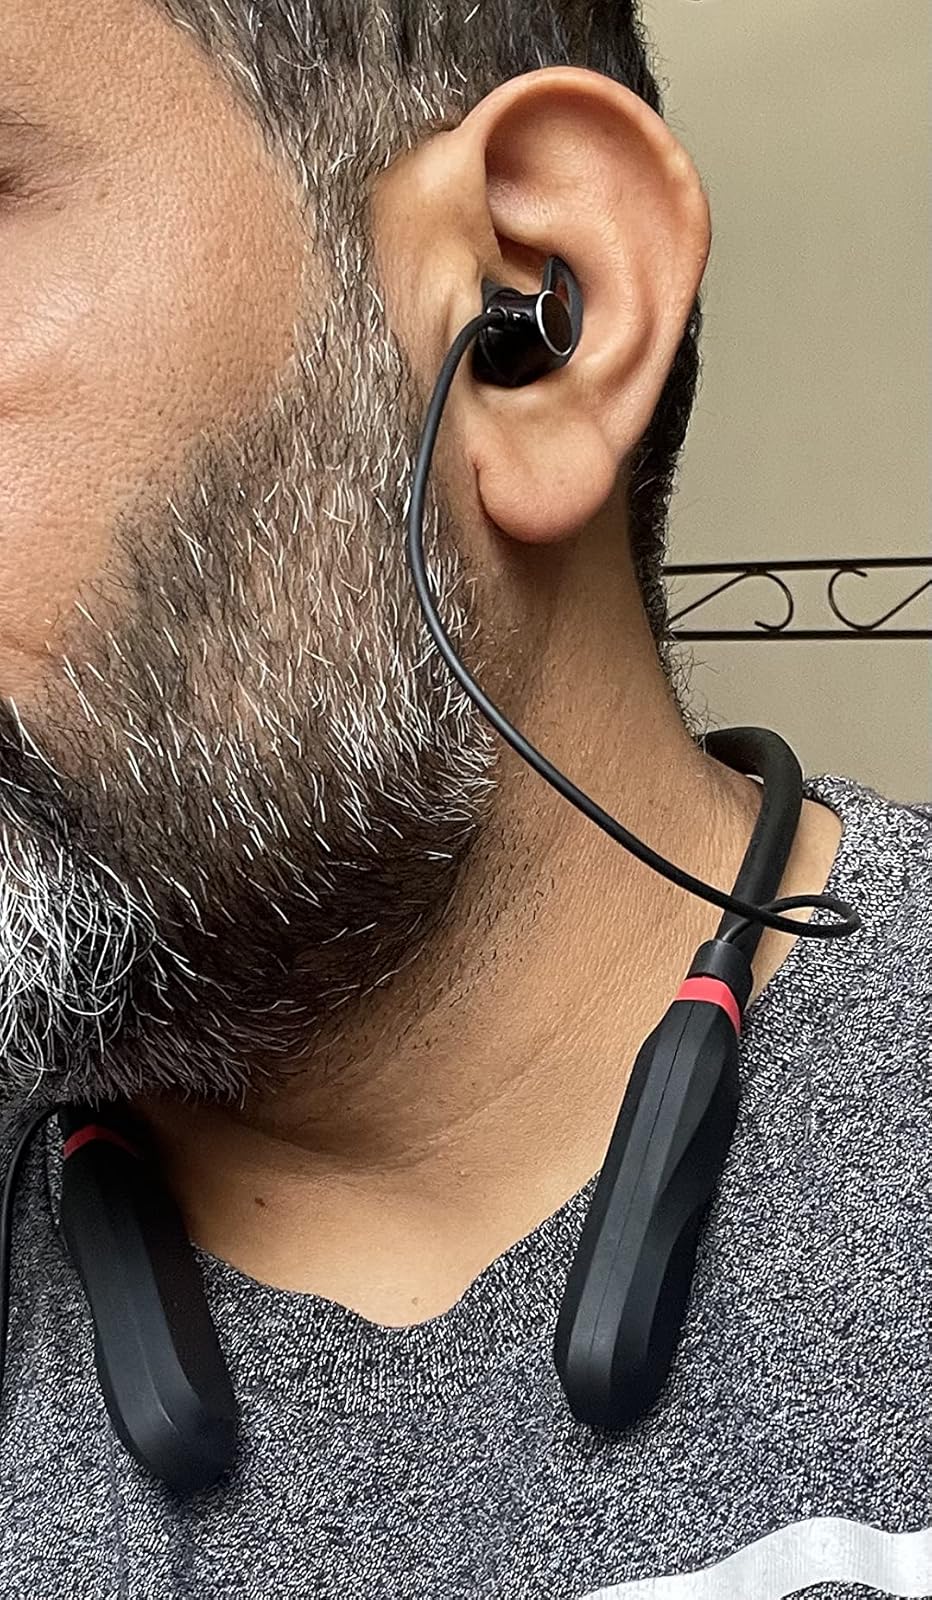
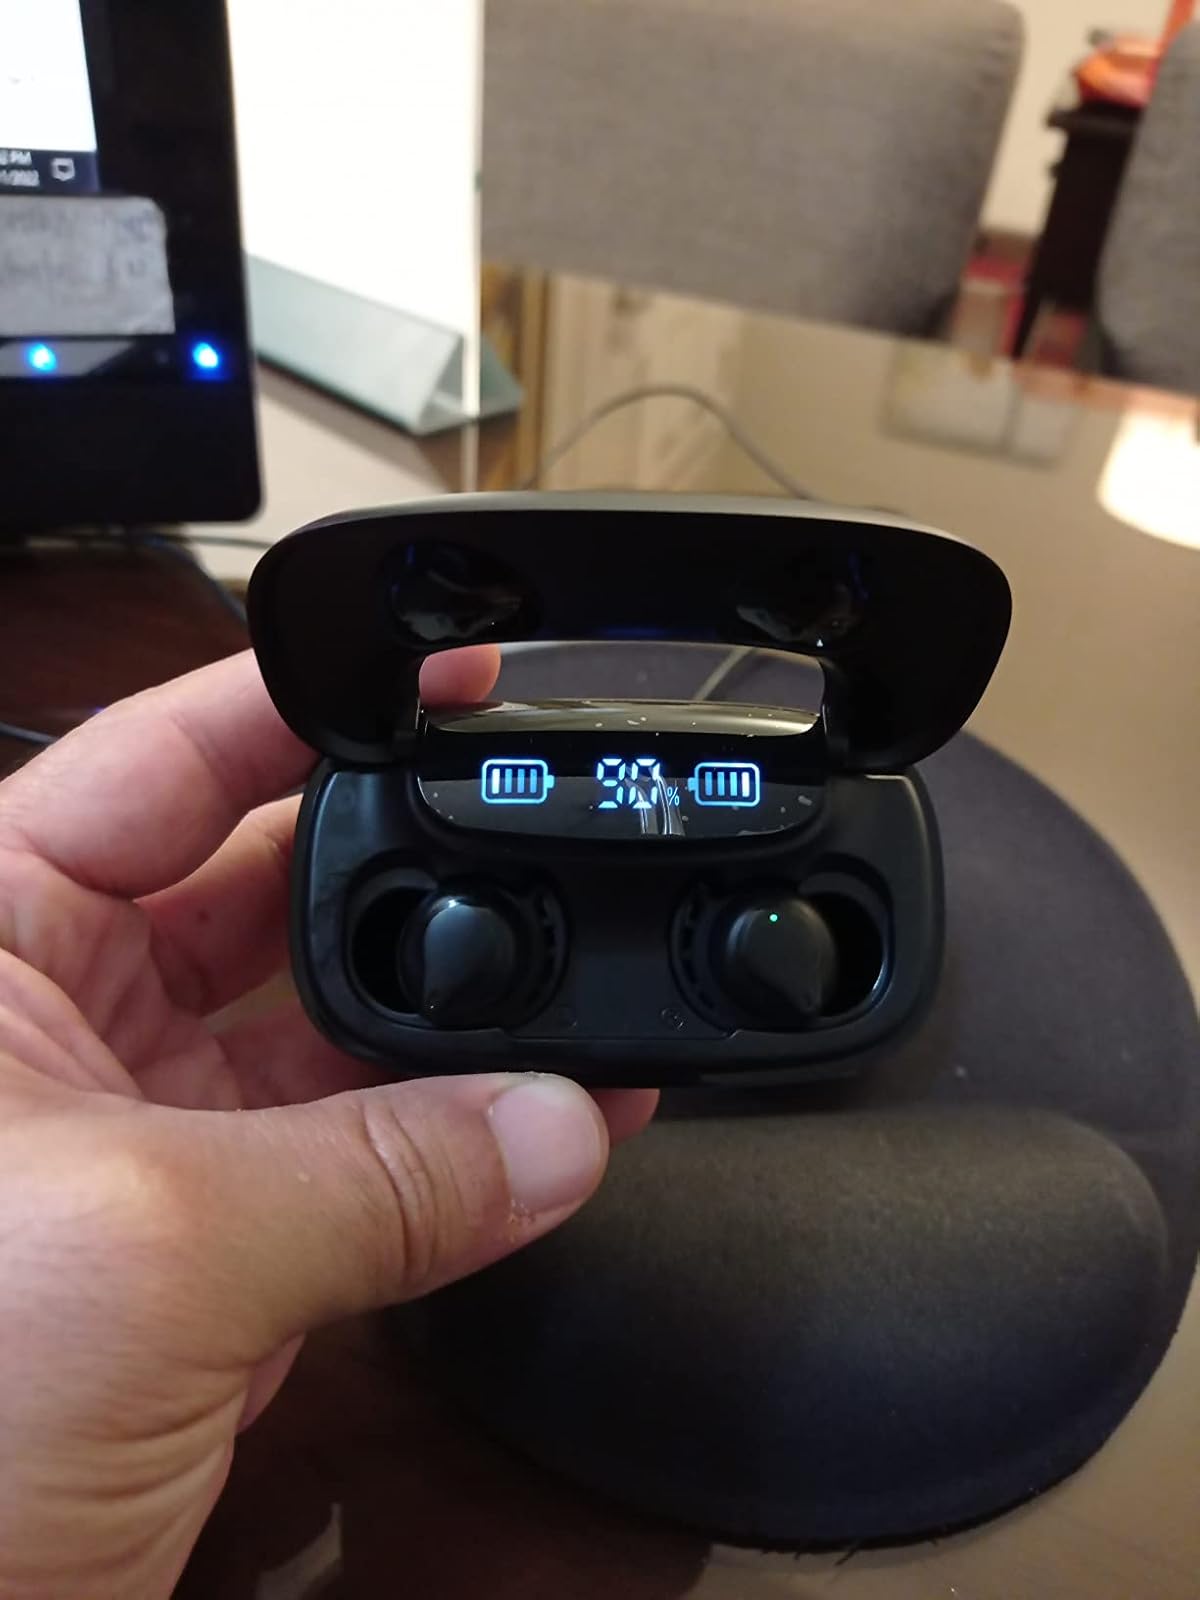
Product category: earbuds
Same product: no